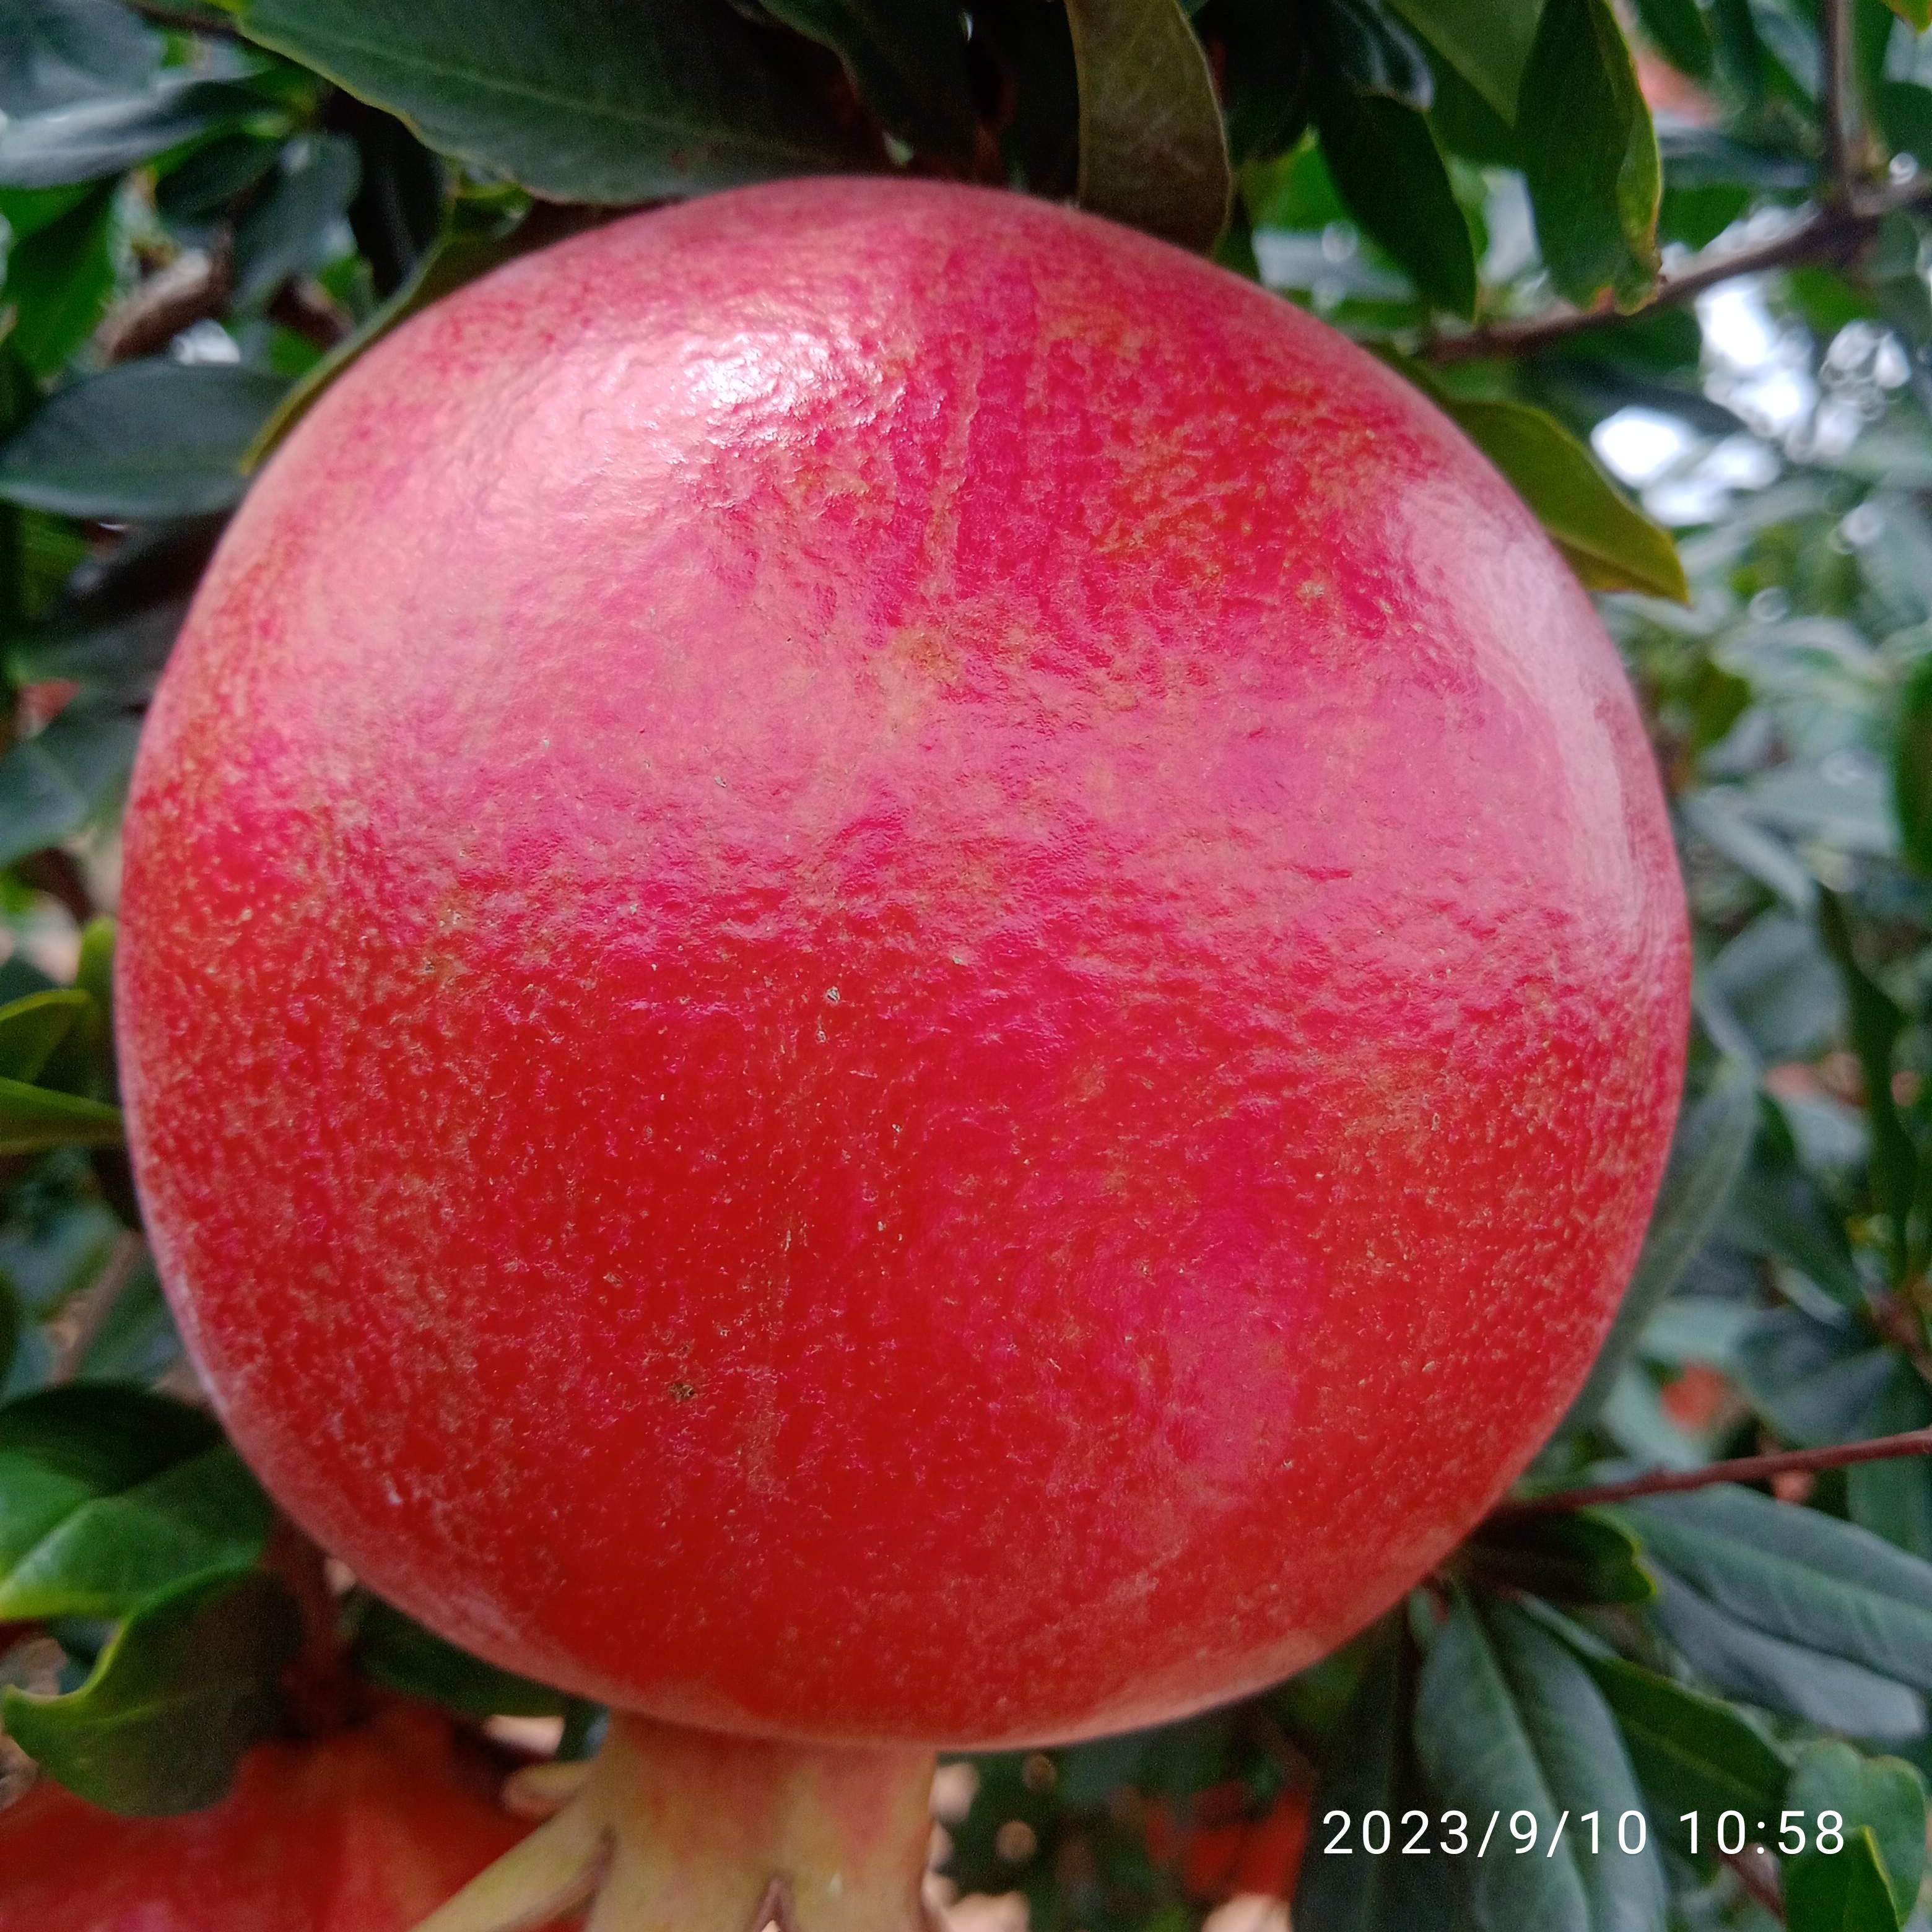
Label: Healthy